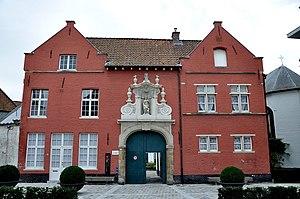
Le terme de béguinage peut désigner soit une communauté autonome de religieuses, en particulier en Europe du Nord, soit un ensemble de bâtiments intégrés, généralement construits autour d'une cour arborée, hébergeant une telle communauté, et comprenant non seulement les installations domestiques et monastiques, mais aussi des ateliers utilisés par la communauté, et une infirmerie.